Question: Please indicate a possible affordance area of the sit_on_bench that can be used for sitting
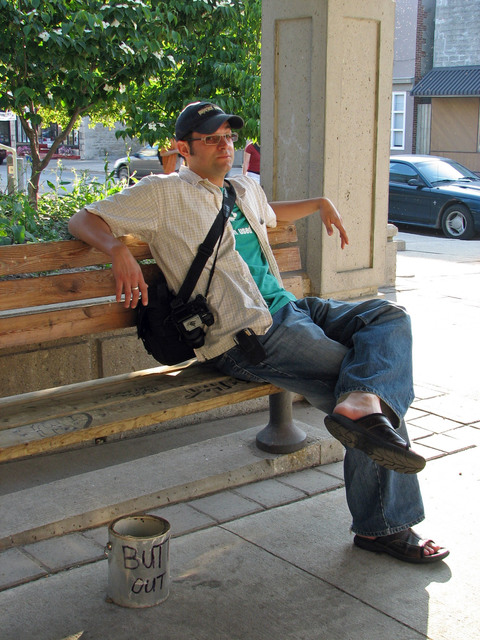
Answer: [3.391, 310.455, 389.199, 463.171]